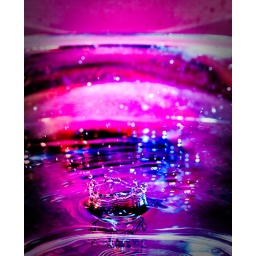
Water splashing in a bowl with red and blue gels on strobes. (Thanks Kiran for the Photoshop help!)